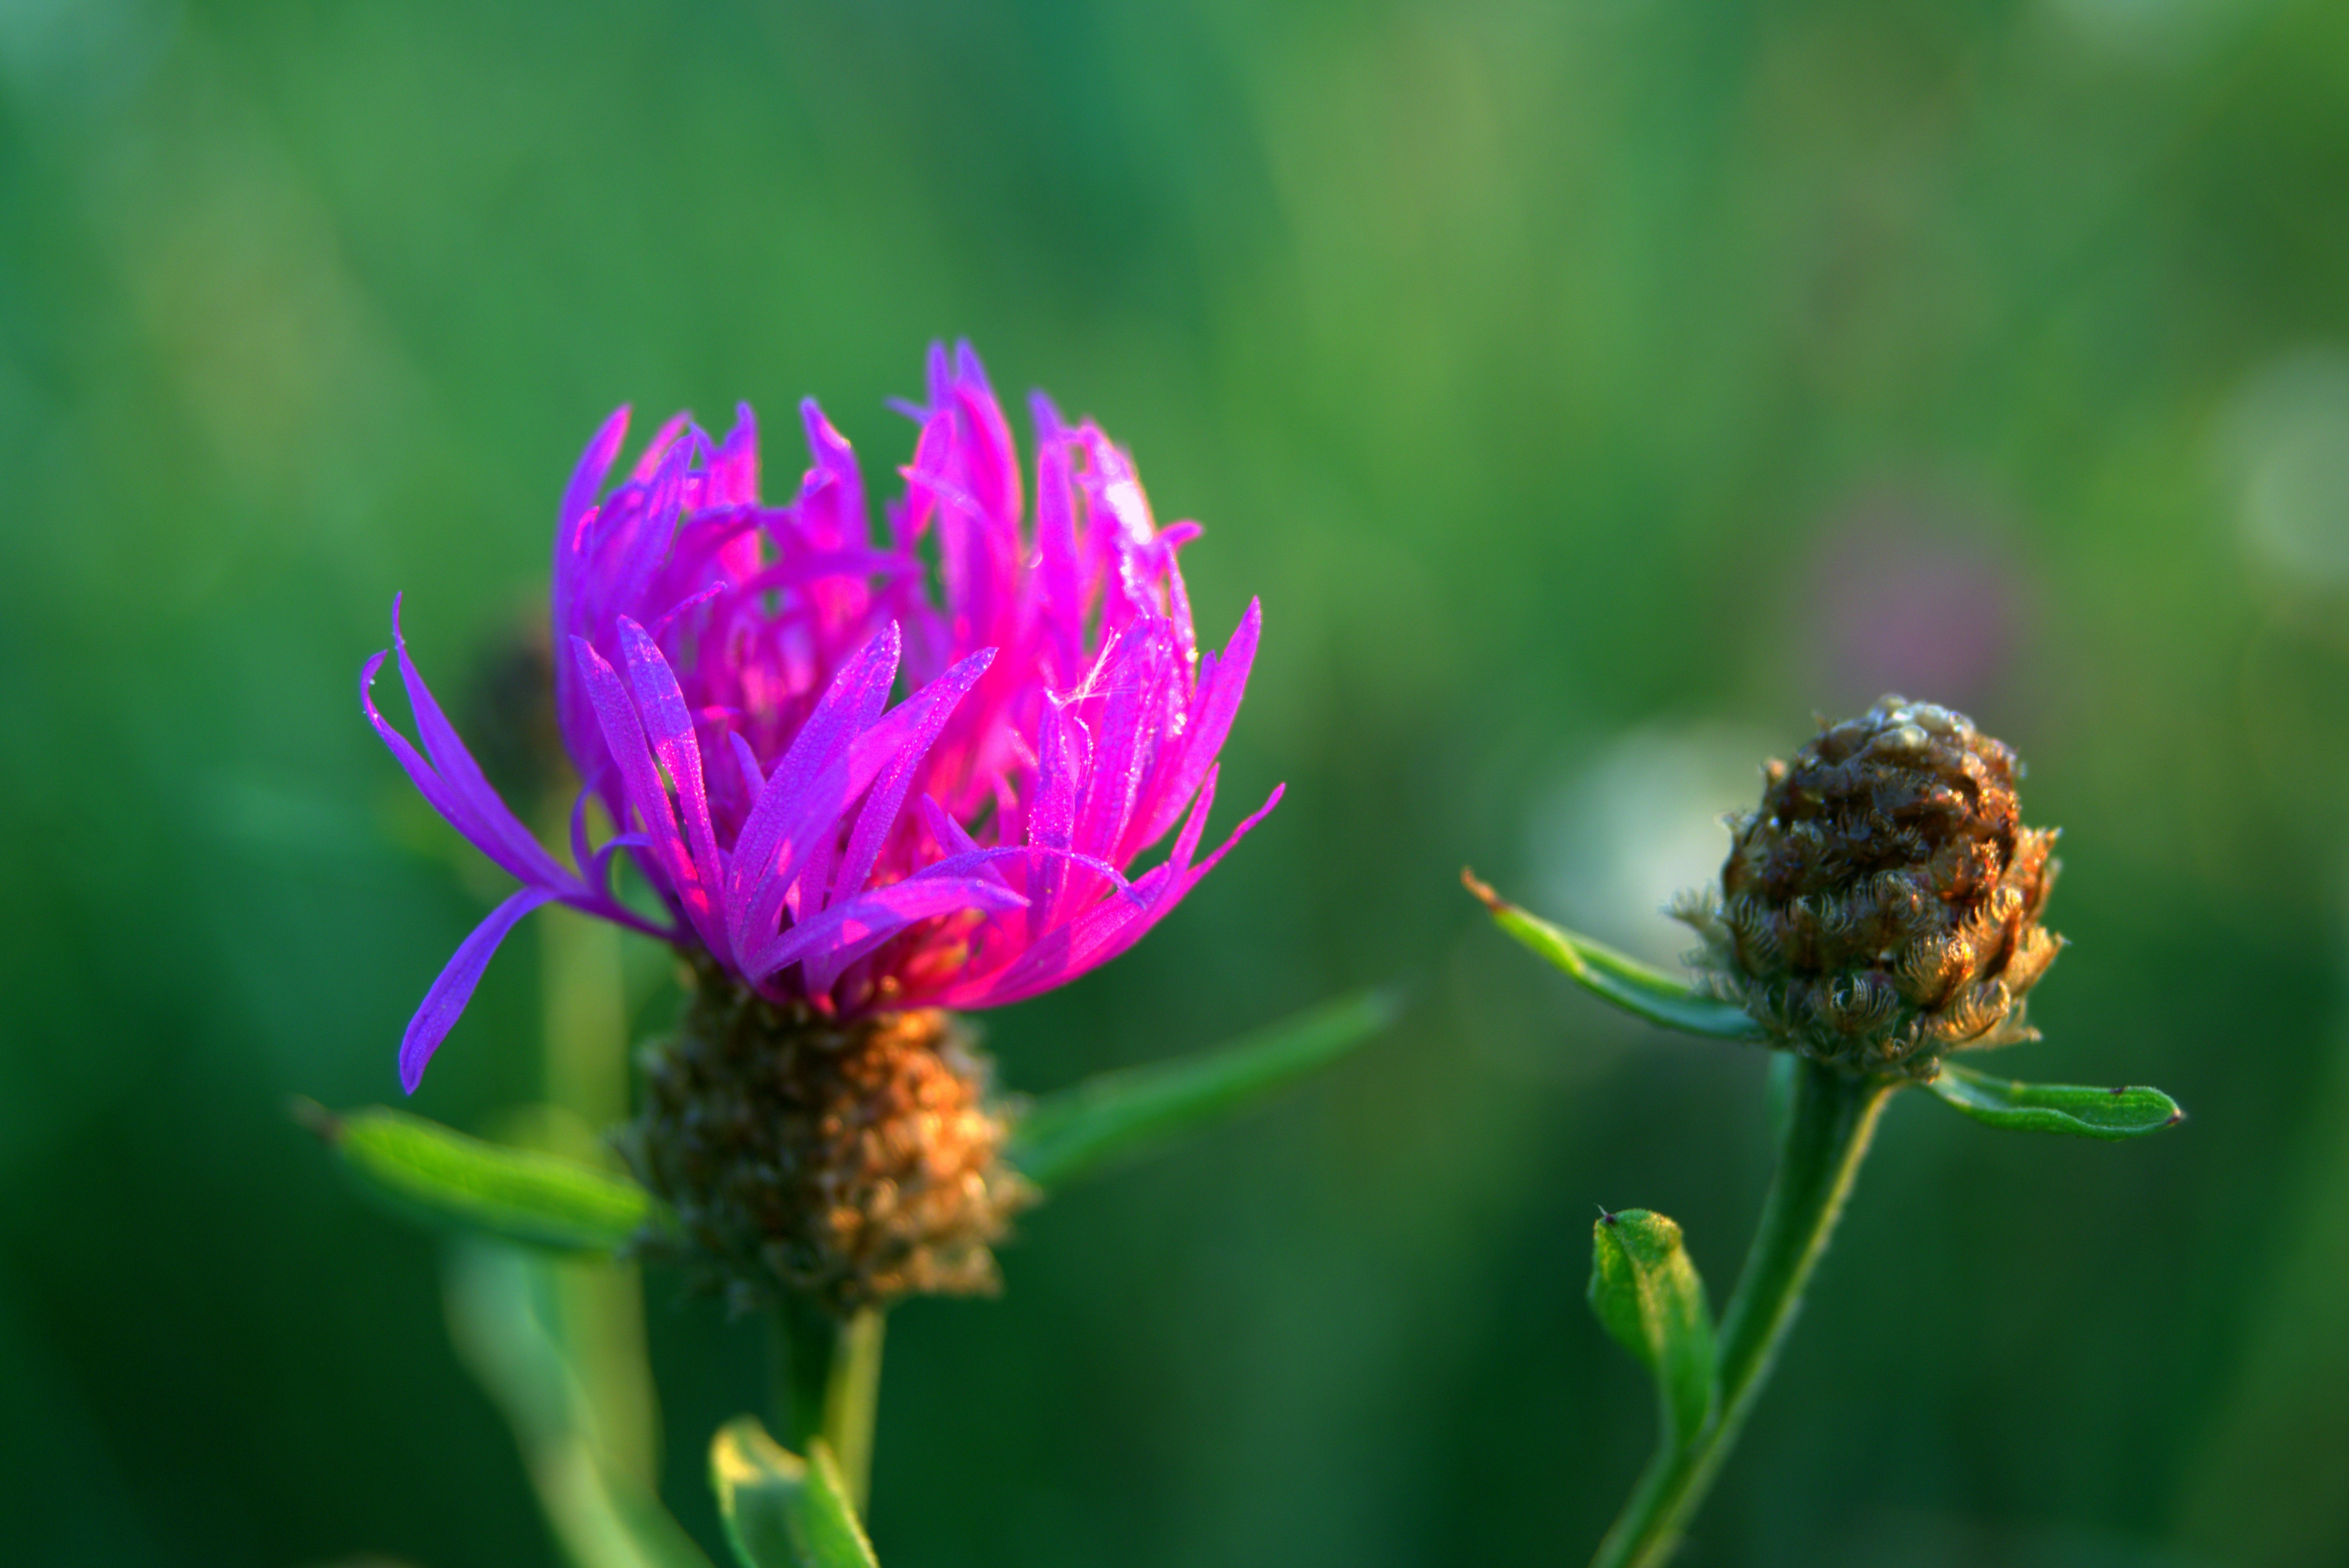
landscape, nature, plant, field, photography, meadow, prairie, flower, petal, summer, village, pollen, insect, botany, blue, flora, fauna, wildflower, weed, close up, wild flowers, cornflower, fields, wildflowers, thistle, nectar, bluebottle, macro photography, flowering plant, daisy family, plant stem, land plant